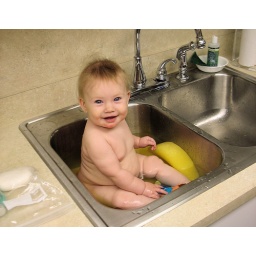
Ava bath in sink 3-21